Portuguese–Safavid wars

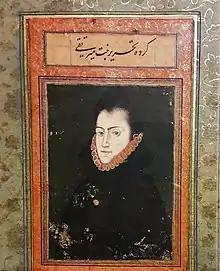
Persian portrait of a Portuguese.

In 1523, the Portuguese commanded by António Tenreiro crossed from Aleppo to Basra. In 1550, the local Kingdom of Basra and tribal rulers relied on the Portuguese against the Ottomans, after which the Portuguese threatened several times to invoke an invasion and conquest of Basra. From 1595, the Portuguese acted as military protectors of Basra, and in 1624 they helped the Ottoman pasha of Basra to repel a Persian invasion with a fleet of galleys destroying the Safavid army.